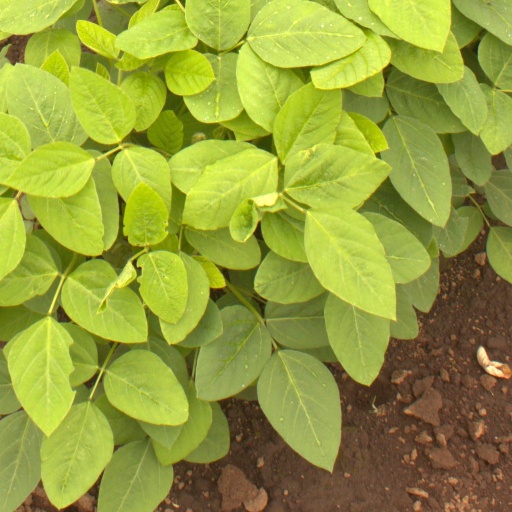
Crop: soybean